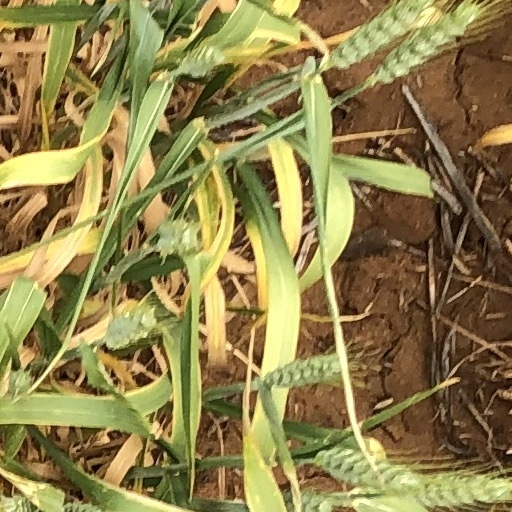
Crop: wheat